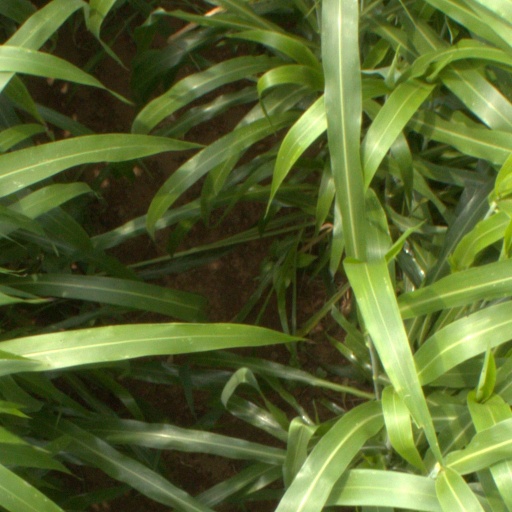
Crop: sorghum